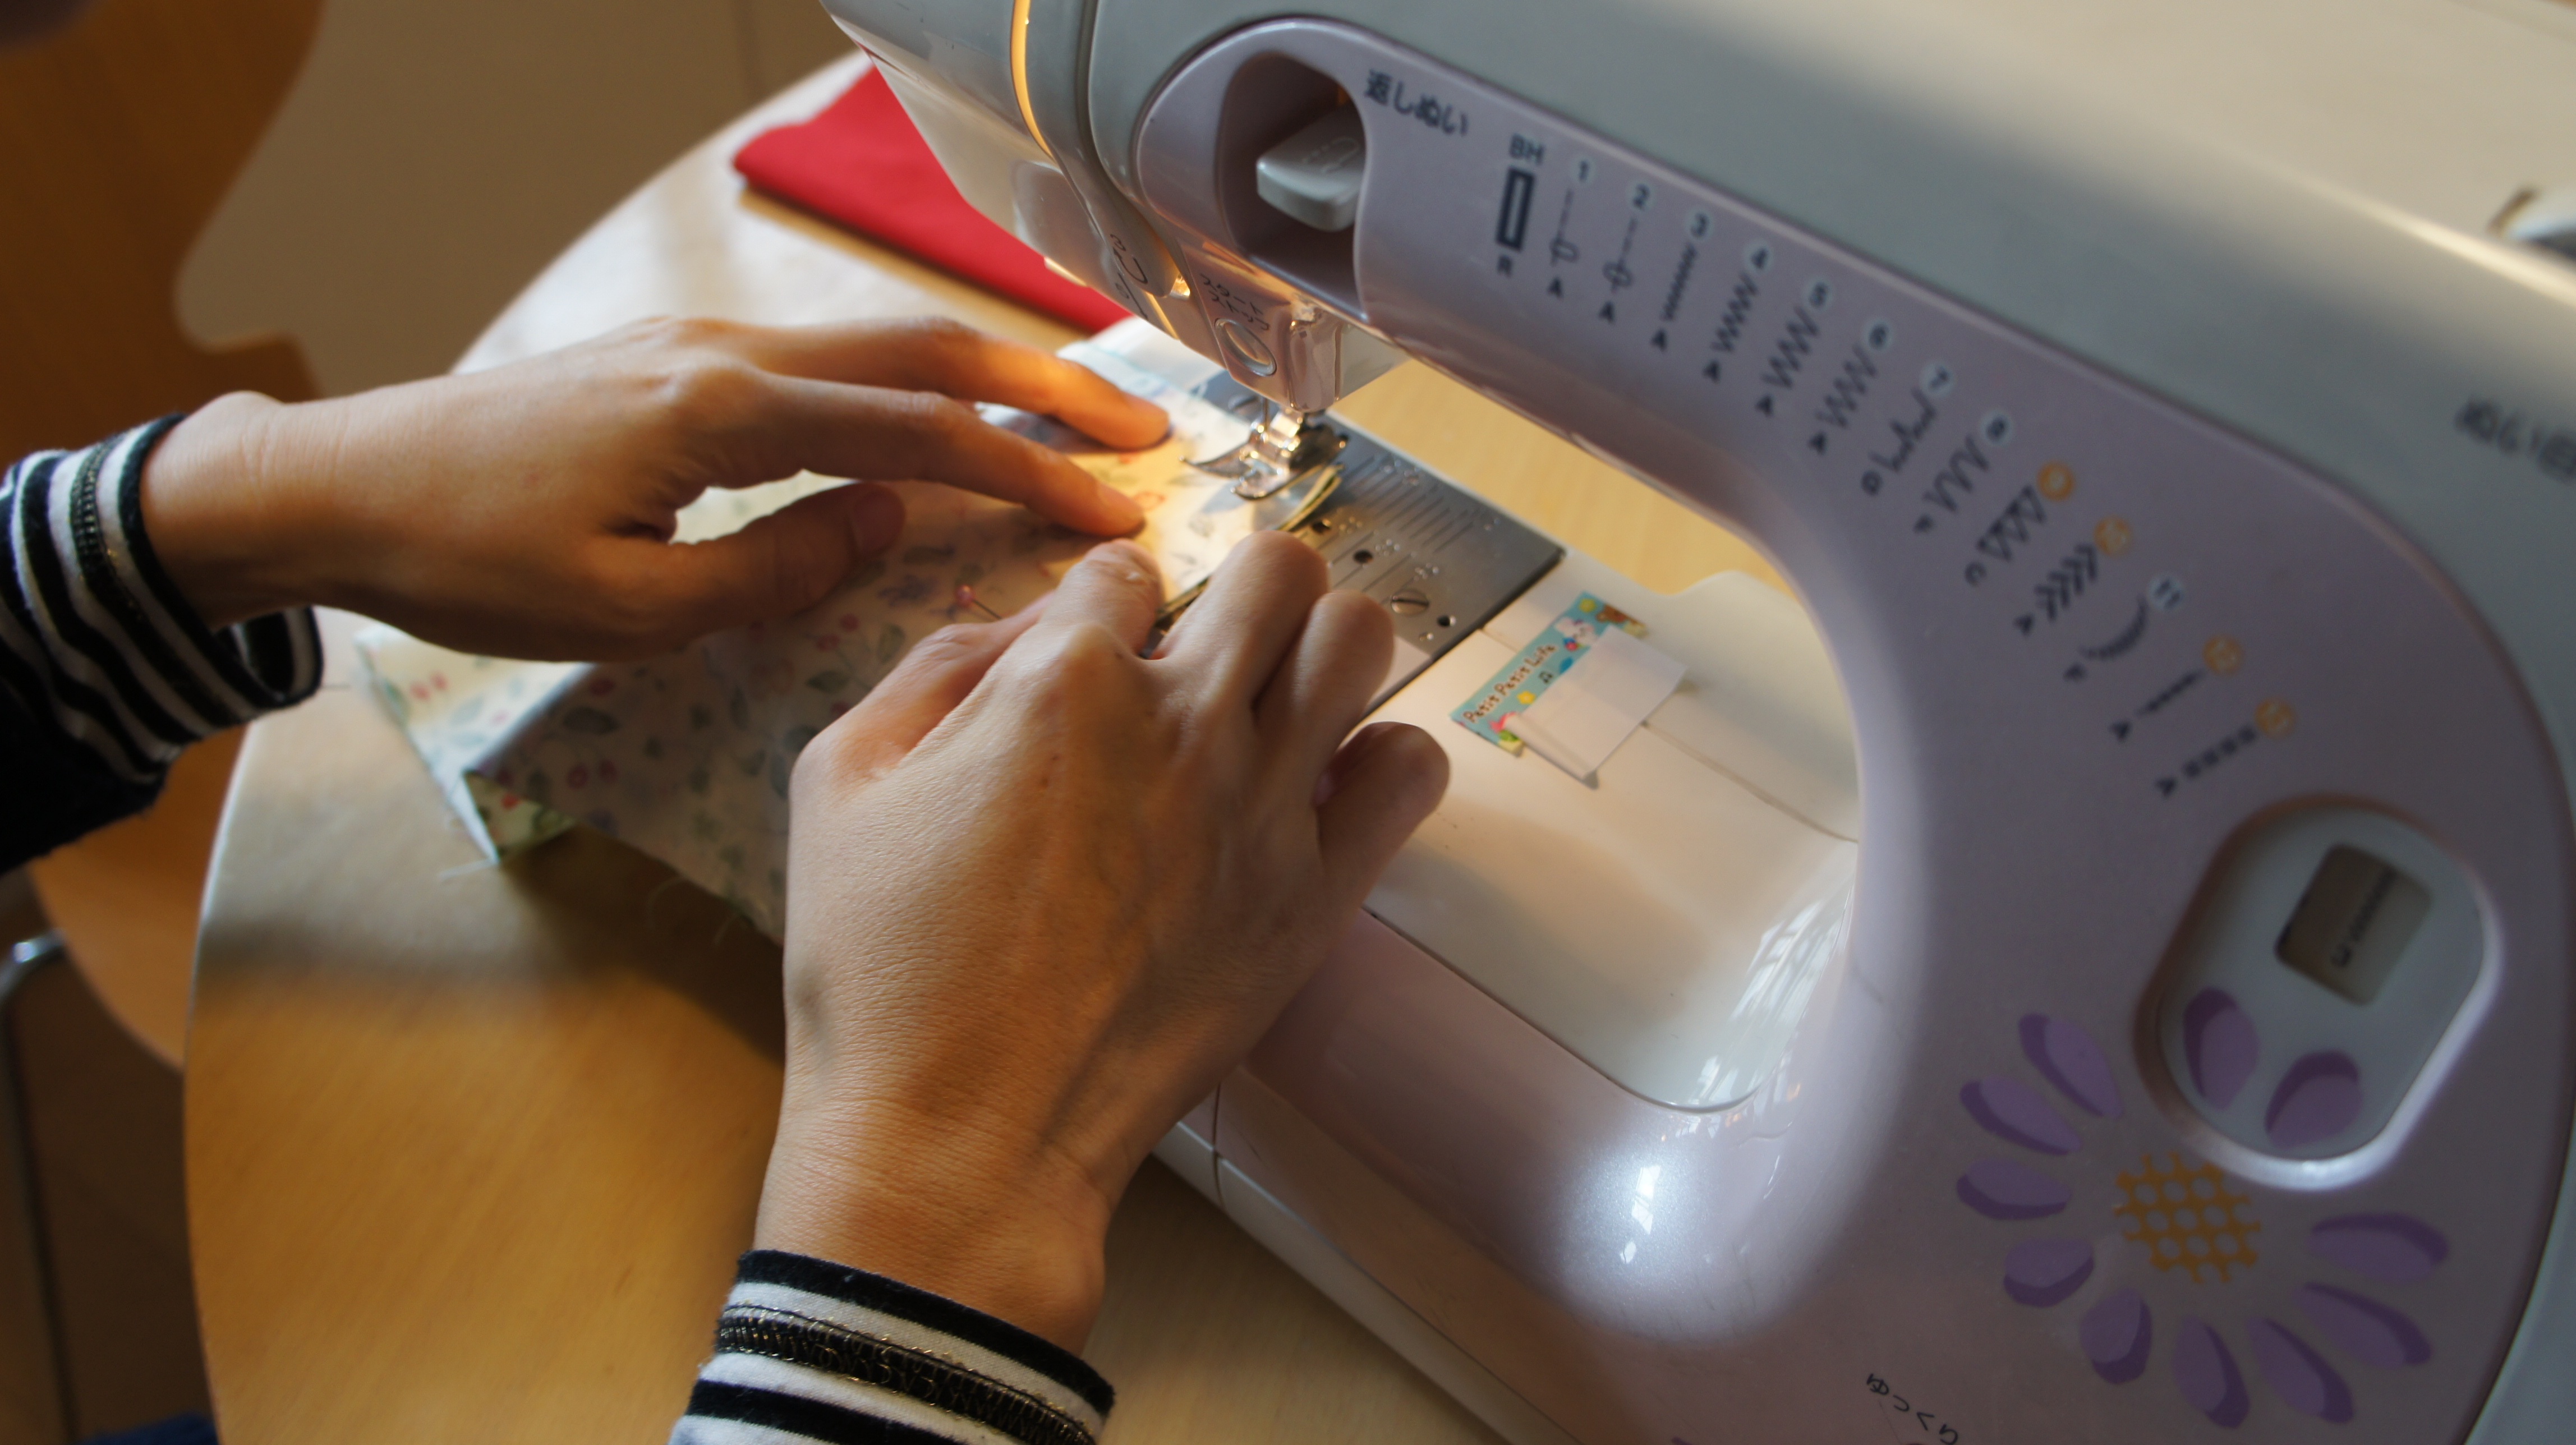
hand, sewing, sewing machine, art, design, handicraft, housewife